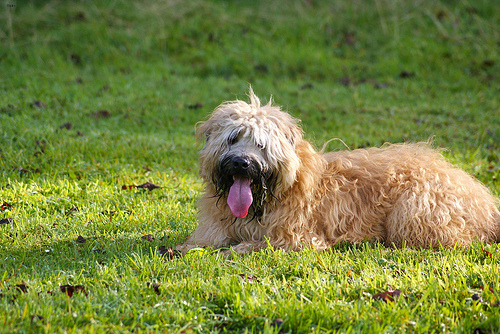
Breed: wheaten terrier